Mutual Friends (film)

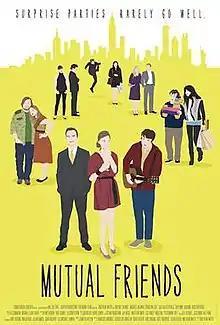
Theatrical release poster

Mutual Friends is a 2013 American comedy film starring Caitlin FitzGerald, Cheyenne Jackson, Peter Scanavino, Michael Stahl-David, Christina Cole, Jennifer Lafleur, Ross Partridge, Derek Cecil, Michael Chernus, and Vanessa Ray, directed and co-written by Matthew Watts; Amy Higgins, Frank Angones, Jessica Sue Burstein, Craig DiFolco, Ross Partridge and Olivia Silver also co-wrote the film.